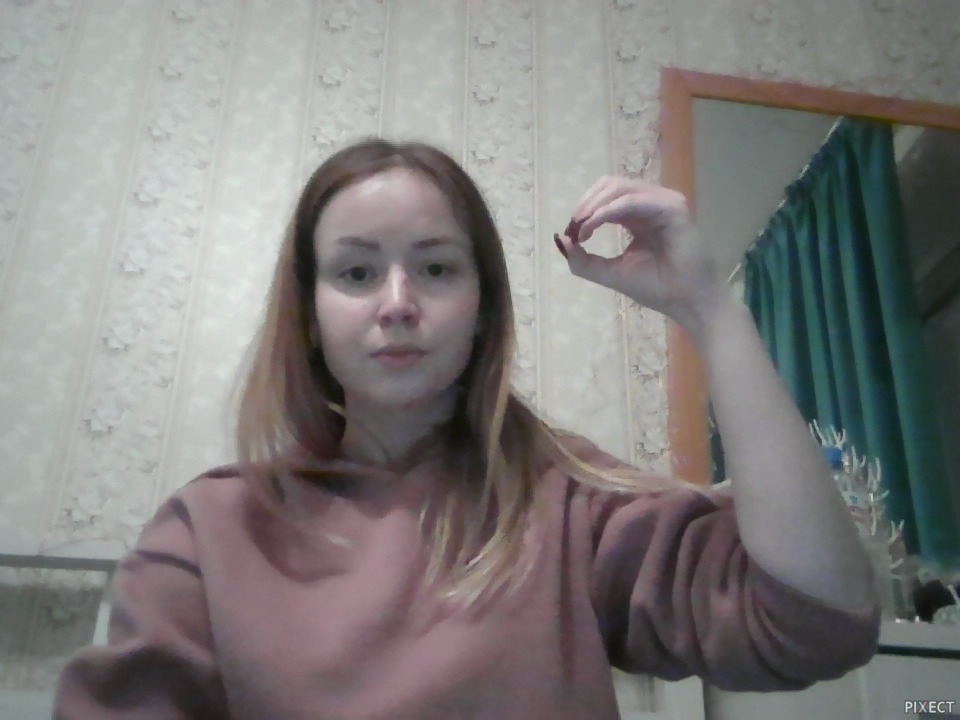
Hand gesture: grip